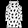
Label: Dress